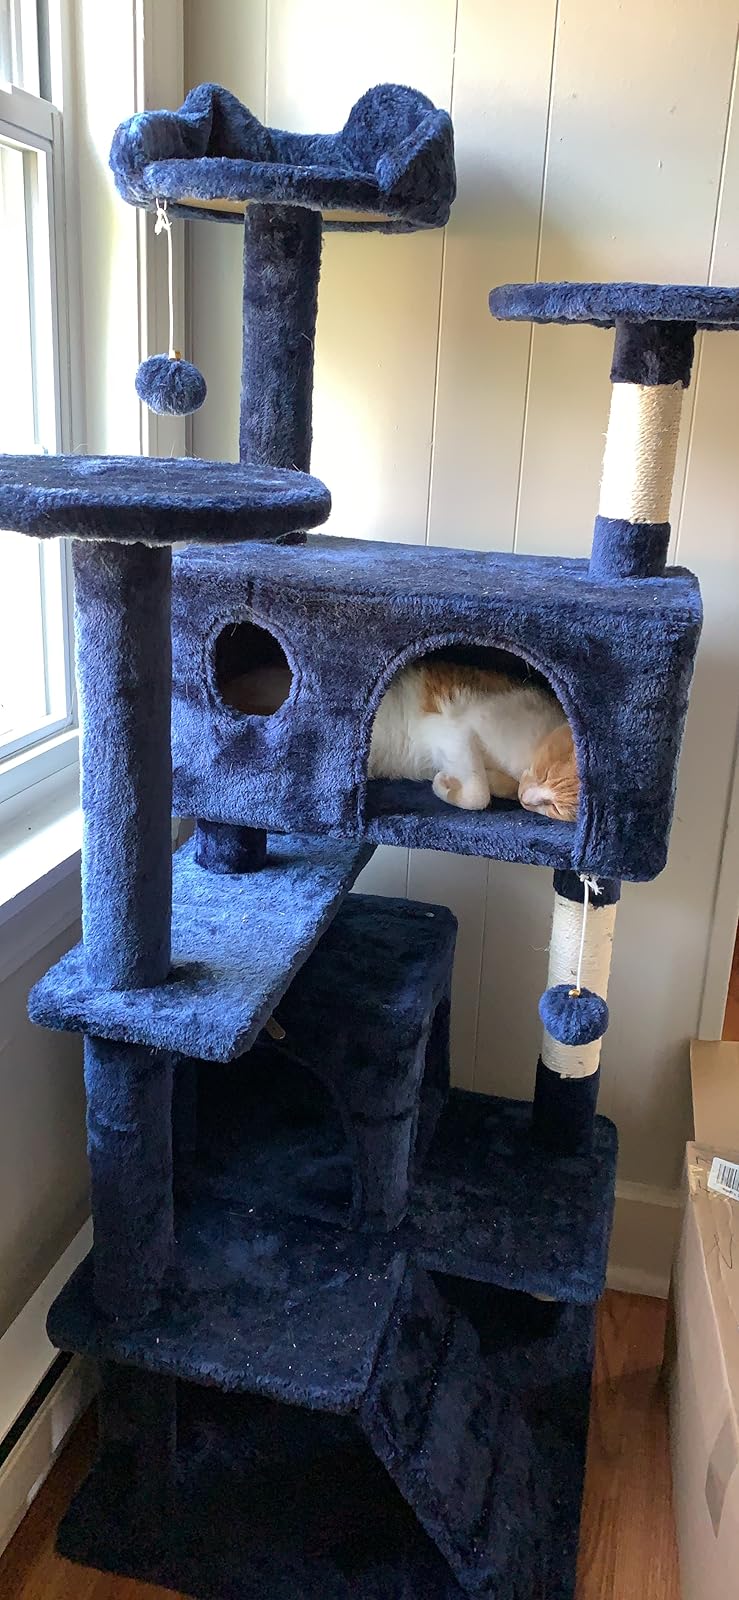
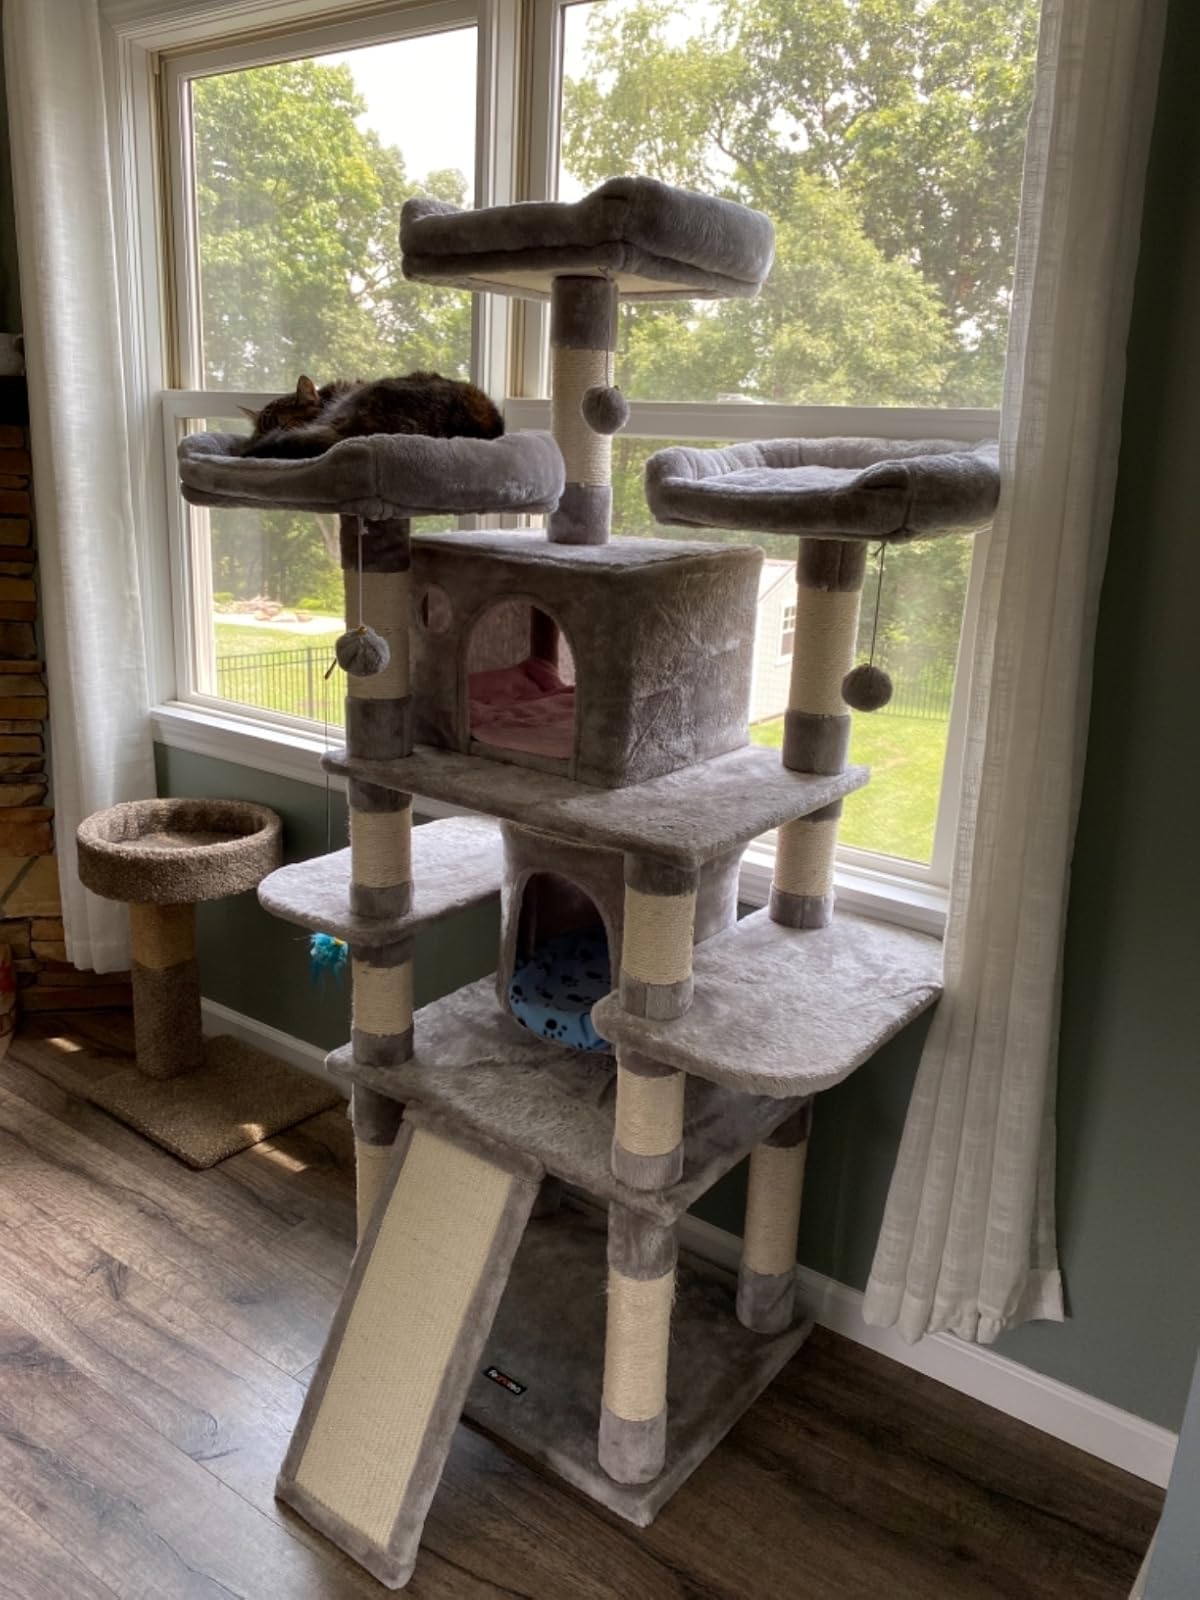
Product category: items_cat tree
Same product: no